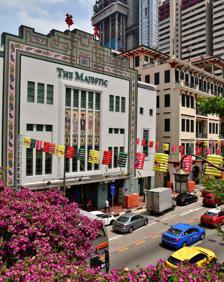
Building: The Majestic, Singapore
Country: Malaysia
Year built: 1928
This article is about the Singapore theatre. For other uses, see Majestic Theatre (disambiguation) . Commercial in Singapore, Singapore The Majestic 大华戏院 The Majestic in October 2018 Location in Singapore Former names Tien Yien Moh Toi Theatre Queen's Theatre Tai Hwa Opera House Majestic Theatre General information Status Completed Type Commercial Classification M Location Chinatown , Singapore Address 80 Eu Tong Sen Street, Singapore 059810 Country Singapore Coordinates 1°17′05″N 103°50′35″E / 1.284722°N 103.843167°E / 1.284722; 103.843167 Current tenants Shaw Organisation (former) The Majestic Film Company (former) Named for The Majestic Film Company Construction started 1927 Completed 1928 Owner Eu Tong Sen (former) Cathay Realty Landlord Eu Tong Sen (former) Technical details Floor count 3 The Majestic ( Chinese : 大华戏院 ; pinyin : Dàhuá xìyuàn ) is a historic building on Eu Tong Sen Street in Chinatown , Singapore next to Chinatown MRT station . Located between the People's Park Complex and Yue Hwa Building , it was known as Majestic Theatre , which was a Cantonese opera house. History Early history In 1927, Eu Tong Sen , a tin mining and rubber magnate , built a Cantonese opera house for his wife who was a Cantonese opera fan. The theatre was Initially known as Tien Yien Moh Toi Theatre (天演舞台). Eu also formed an opera troupe for her, and bought the street on which the theatre sat, naming it Eu Tong Sen Street. The building was designed by Swan and Maclaren , the leading architectural firm at that time which also designed Raffles Hotel and Victoria Memorial Hall . The theatre was completed in 1928. The theatre was a venue for Cantonese opera until 1938, when it was converted into a cinema. The Shaw Brothers rented the place, renamed it the Queen's Theatre, and used it to screen the latest Cantonese blockbuster films. During the Japanese occupation of Singapore in World War II , the theatre was renamed Tai Hwa Opera House when the Imperial Japanese Army took control of it. It was used to screen Japanese propaganda films . Post-war years Shortly after the Japanese occupation ended in 1945, the Shaw Brothers' lease over the theatre also ended in September the same year. It was then tenanted to The Majestic Film Company, which gave the theatre its current name. In 1956, Dato Loke Wan Tho of Cathay Organisation with two partners, Wong Siew Leng and Teo Cheng Hay, bought the Majestic Theatre for S$ 1.1 million from the Eu family. During the 1950s and 1960s, the theatre was not only popular among the locals but also attracted film stars from Hong Kong such as Grace Chang , Lin Dai and Ge Lan . The Majestic In 1983, the Cathay Organisation became the sole owner after they bought out the partnership. The theatre continued screening Chinese films until 1998 when it was closed. Redevelopment In the early 2000s, the Majestic Theatre was renovated at a cost of S$8 million into a three-story shopping mall. The conservation building was then renamed The Majestic , and was opened on 17 January 2003. In July 2007, Cathay Realty, the real estate subsidiary of the Cathay Organisation, put The Majestic up for sale at an estimated S$43 million. Architecture The Majestic is one of the prominent landmarks in Chinatown, and the theatre was once the grandest building there. The building is a mixture of Western and Chinese architectural styles . The facade of the theatre is decorated with tiles depicting Cantonese opera scenes , and shiny and colourful mosaic which show flying dragons with heads and tails connected. The theatre was built to accommodate a seating capacity of 1,194. The opera house was a cavernous hallway with a huge domed ceiling, below which there is a logo of the letter "M" for "Majestic". References